Jack Harvey (racing driver)

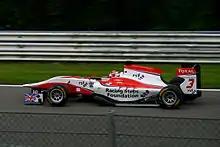
Harvey qualifying for the Spa-Francorchamps round of the 2013 GP3 Series season.

In 2010 Harvey finished the year as vice–champion after an intense battle with Robin Frijns, the eventual champion. Harvey entered the final round of the championship with a seven-point lead over Frijns, and extended his lead during the final round by taking the pole position for both races; unfortunately he was pushed out of the track in the first race by DAMS driver Javier Tarancón.